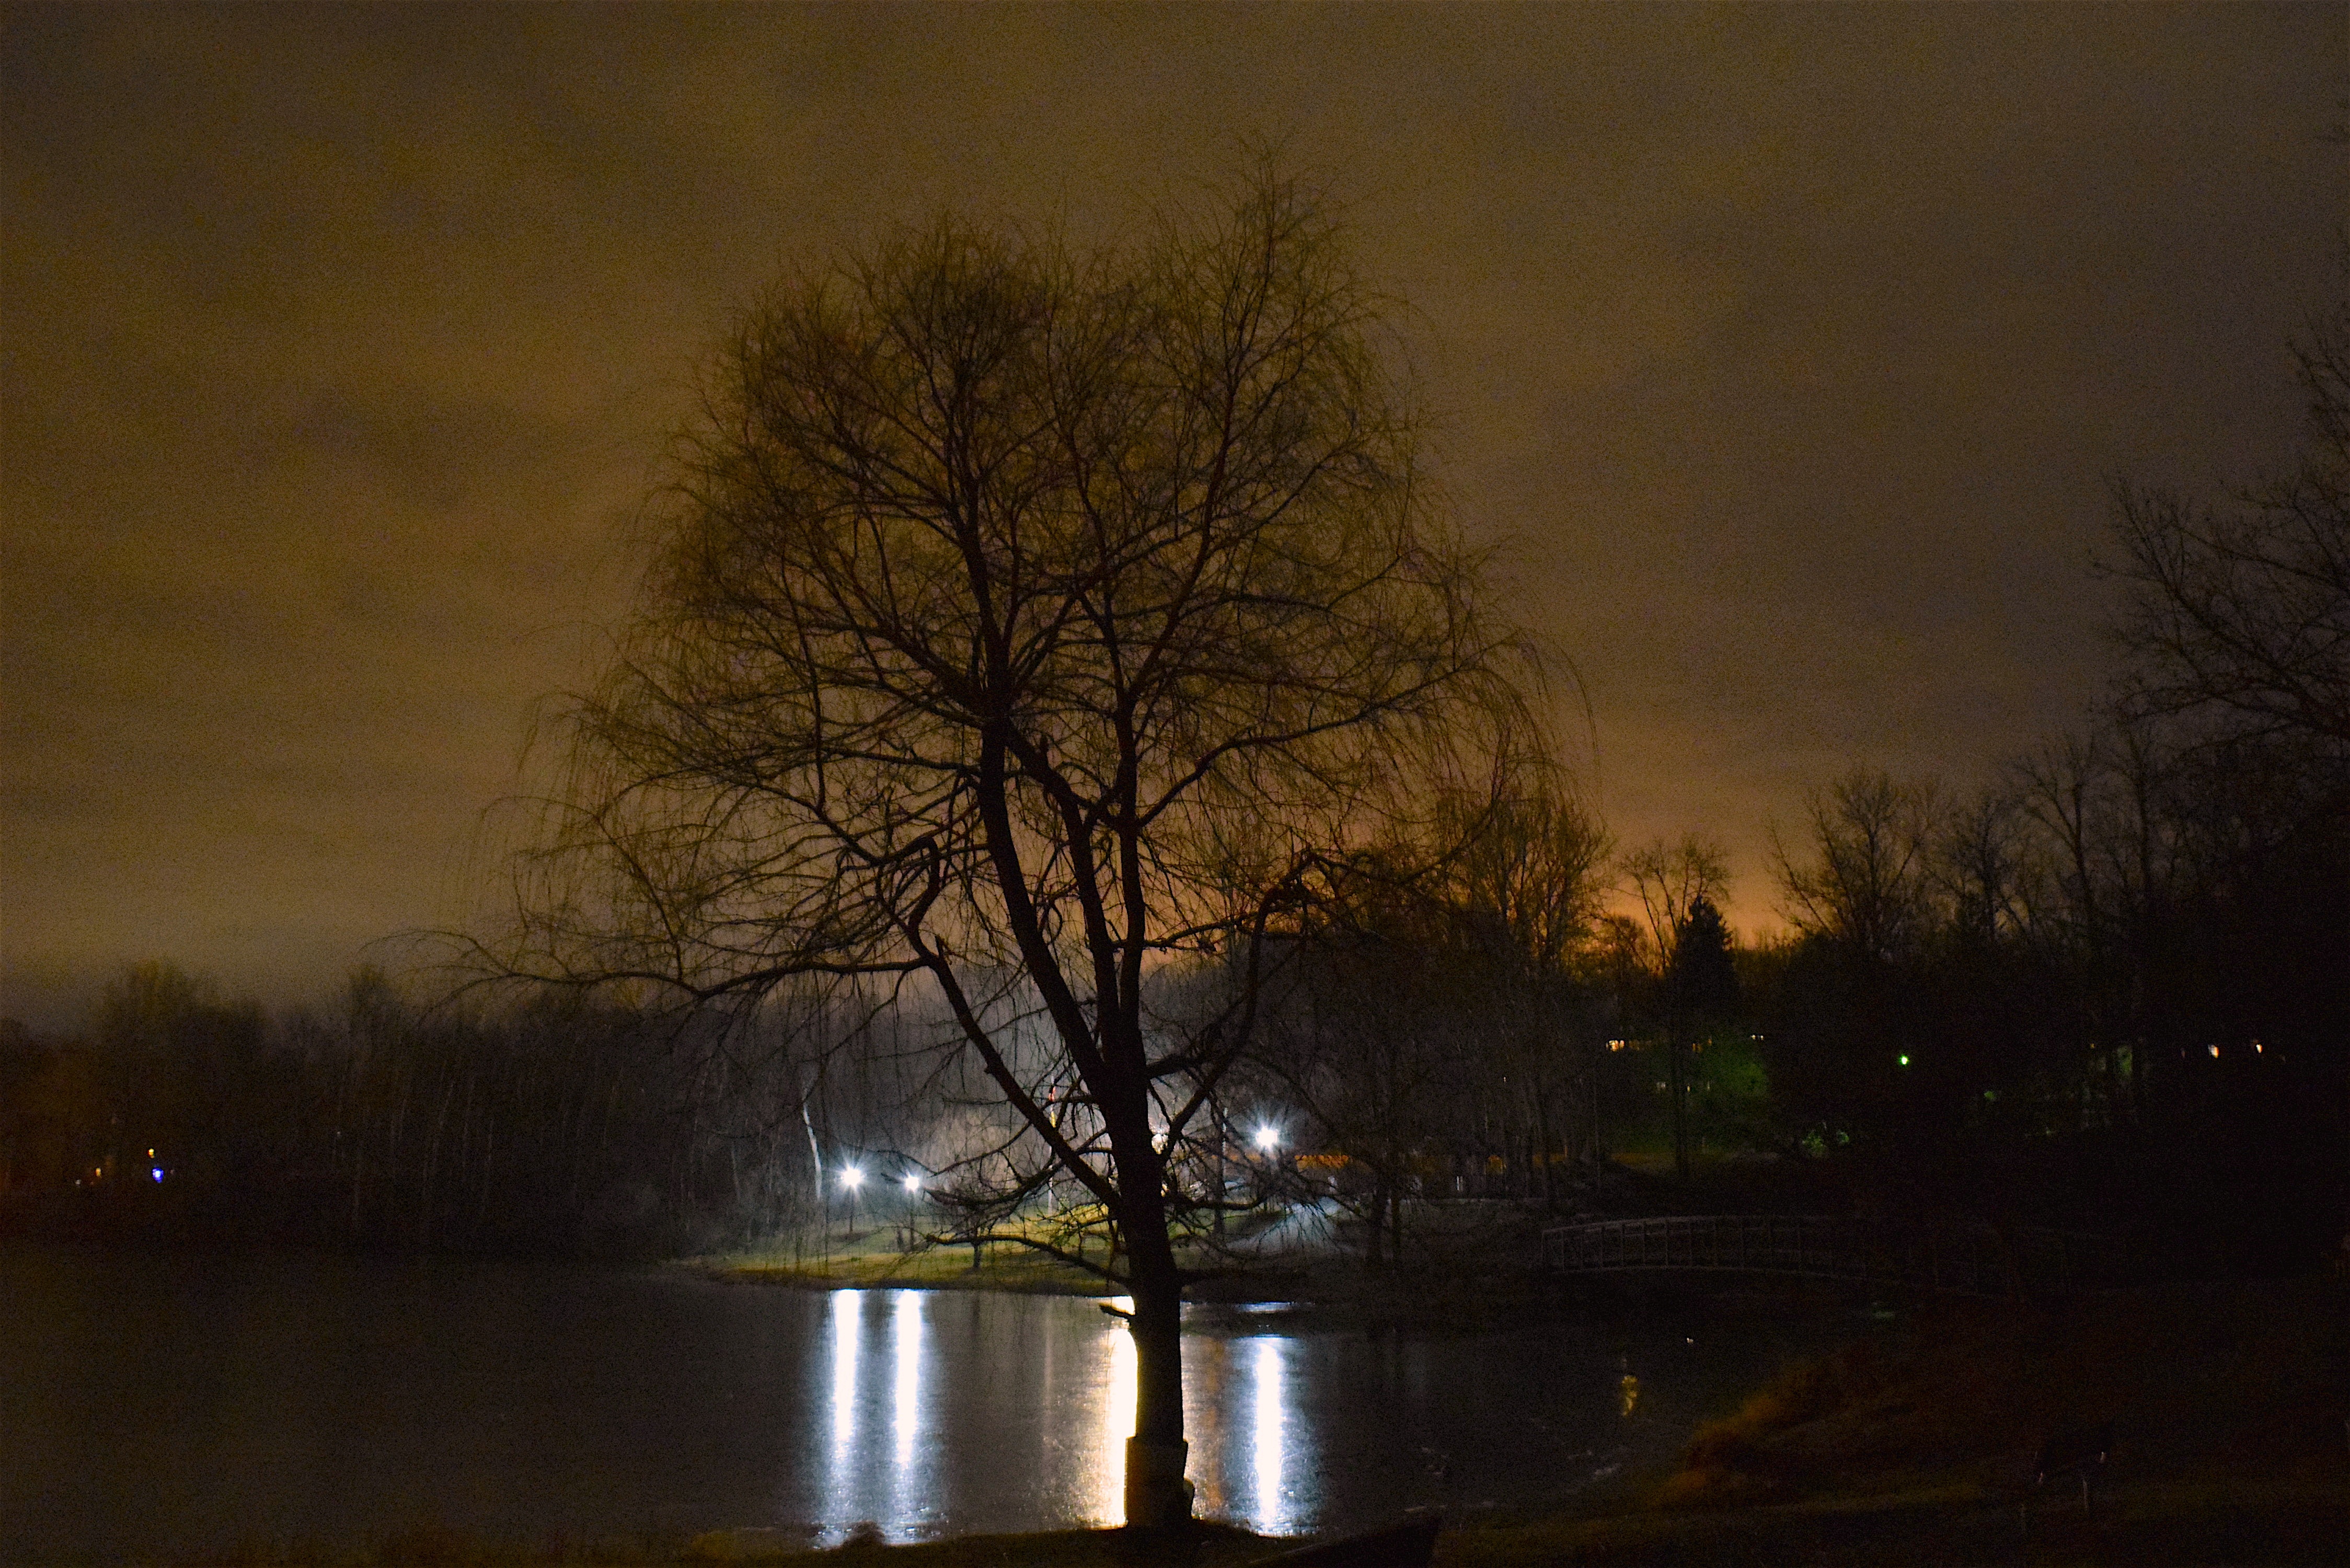
landscape, tree, nature, branch, silhouette, winter, cloud, plant, sky, fog, sunrise, sunset, mist, night, sunlight, morning, dawn, atmosphere, dark, dusk, pond, ice, evening, reflection, park, weather, shadow, holiday, darkness, frozen, christmas, season, lights, seasonal, atmospheric phenomenon, woody plant, franklin pond